Will Craig

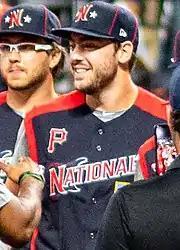
Craig at the 2019 All-Star Futures Game

He signed and was then assigned to the West Virginia Black Bears where he batted .280 with two home runs and 23 RBIs in 63 games. In 2017, Craig played for the Bradenton Marauders, posting a .271 batting average with six home runs and 61 RBIs in 123 games, and in 2018, he played with the Altoona Curve, batting .248 with twenty home runs and 102 RBIs in 132 games. He spent the 2019 season with the Indianapolis Indians, slashing .249/.326/.435 with 23 home runs and 78 RBIs over 131 games. Craig was named to the 2019 All-Star Futures Game. Craig was added to the Pirates 40–man roster following the 2019 season.